Ghulam Ishaq Khan Institute of Engineering Sciences and Technology

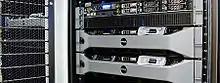
GIK Institute High Performance Computing Cluster

The Centre for Manufacturing Productivity and Technology Transfer (CMPT) is a multidisciplinary research / R&D Centre.